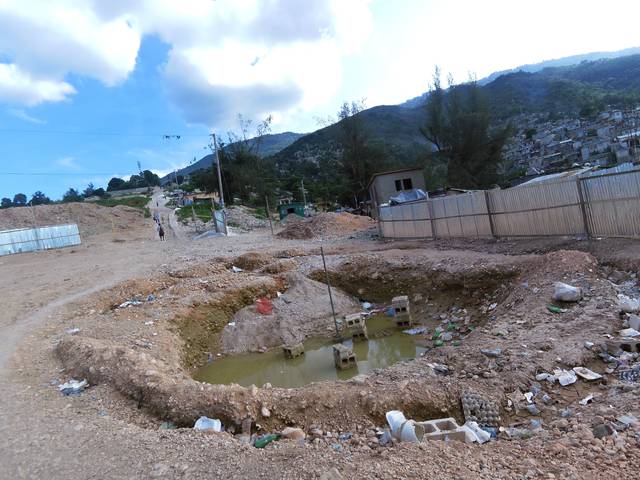
Region: Haiti
Coordinates: 18.524, -72.333